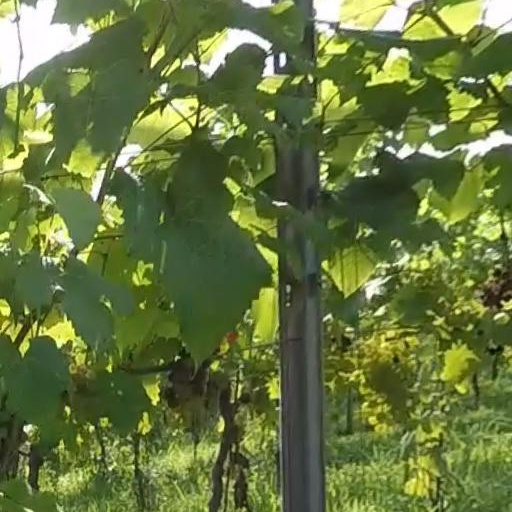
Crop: grape